Don Taft University Center

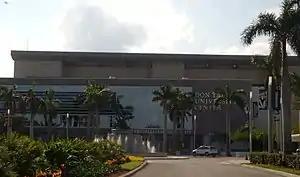
Exterior of The University Center

Nova Southeastern University’s 366,000 square-foot Don Taft University Center is a critical piece in the infrastructure of the university. It was constructed over a period of two years. The inaugural event hosted the comedian Jamie Kennedy on August 23, 2006. It provides a focal point for campus life. It is a venue where NSU's students, faculty and staff, as well as the community can enjoy guest speakers, concerts, sporting events, galas and other events.